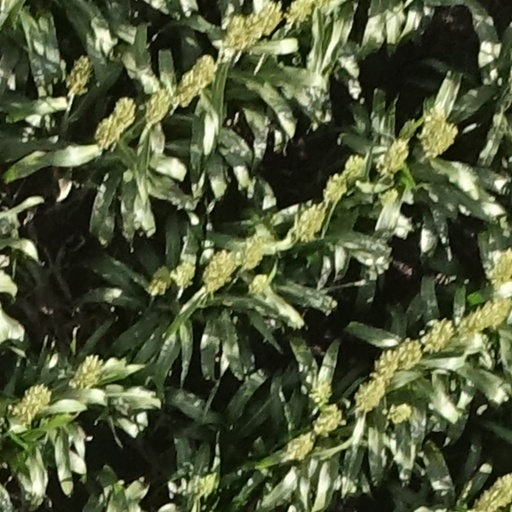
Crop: sorghum